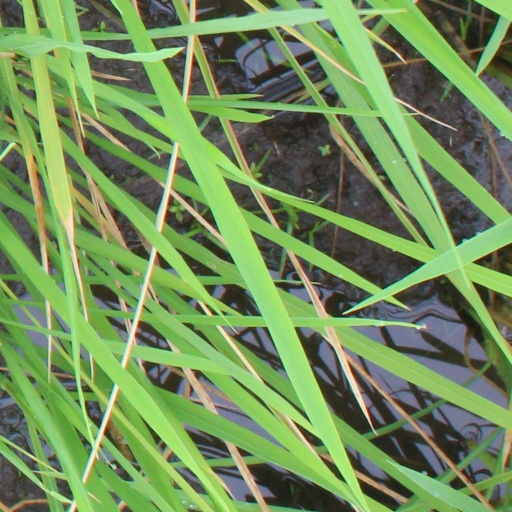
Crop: rice